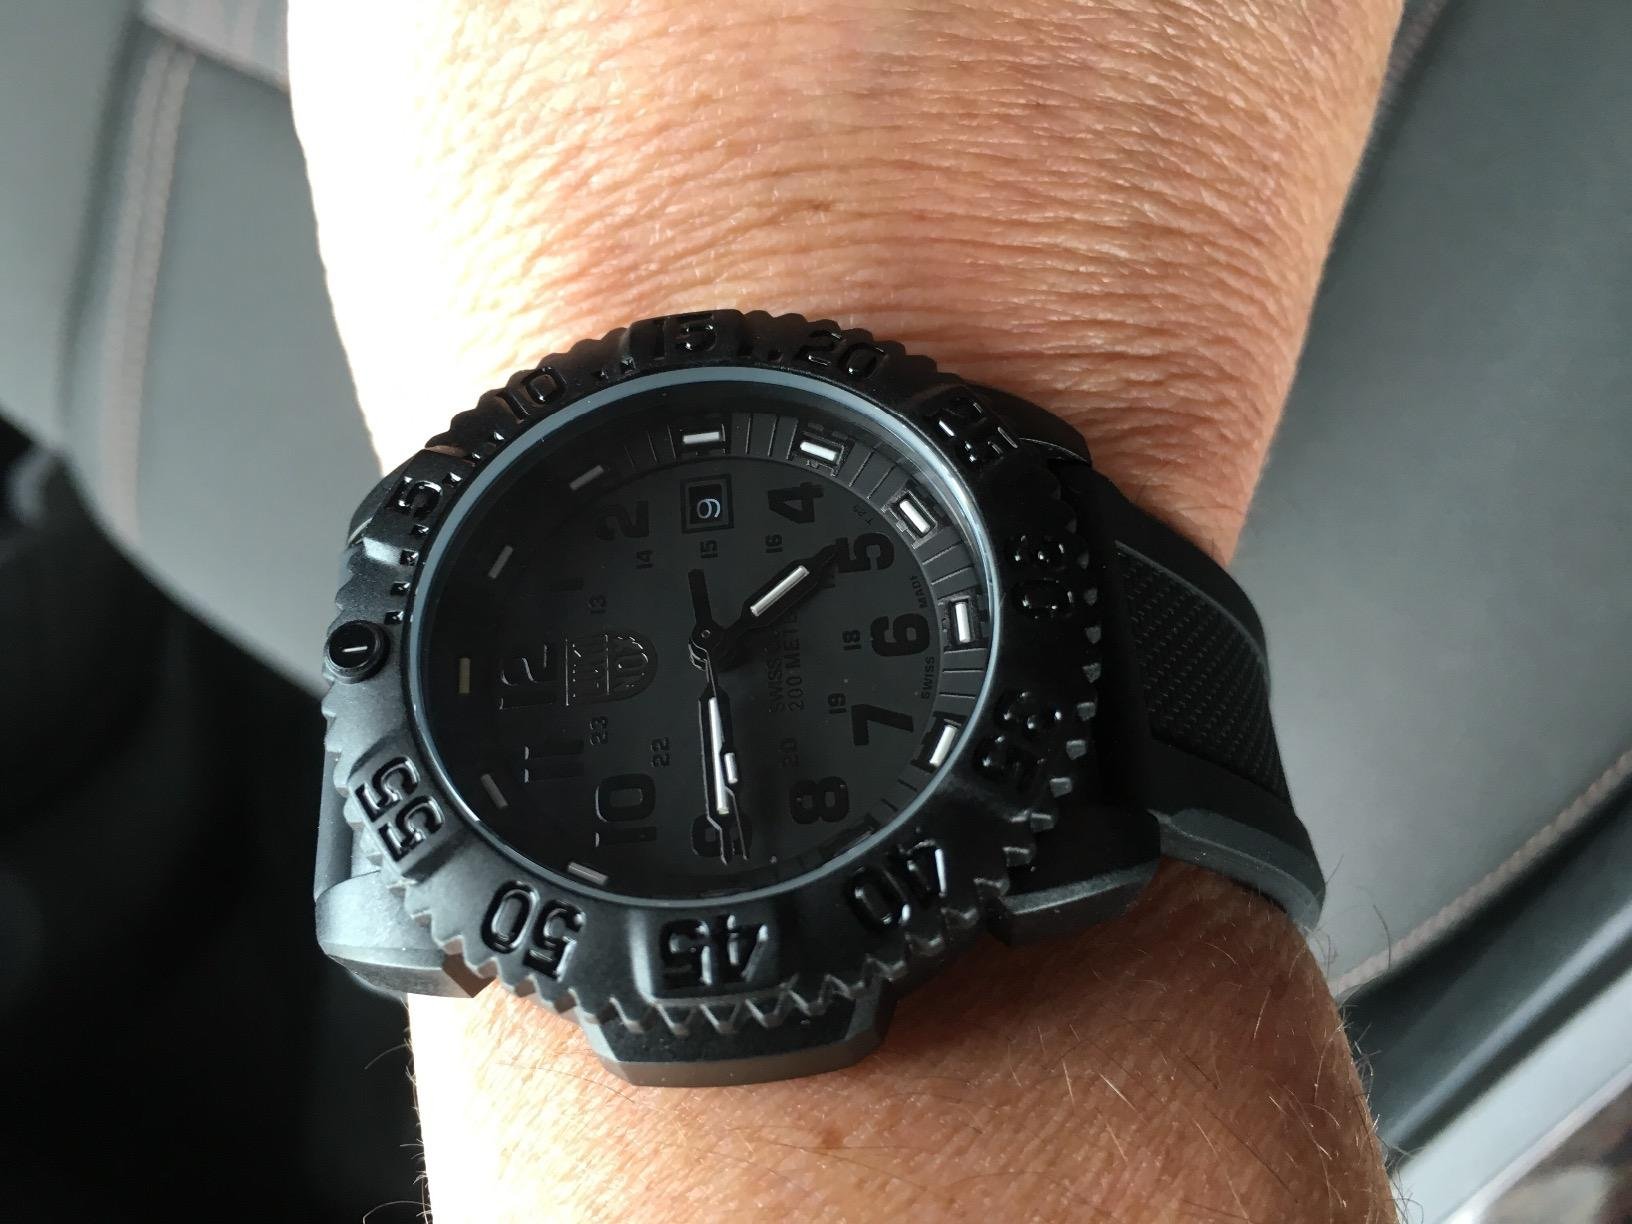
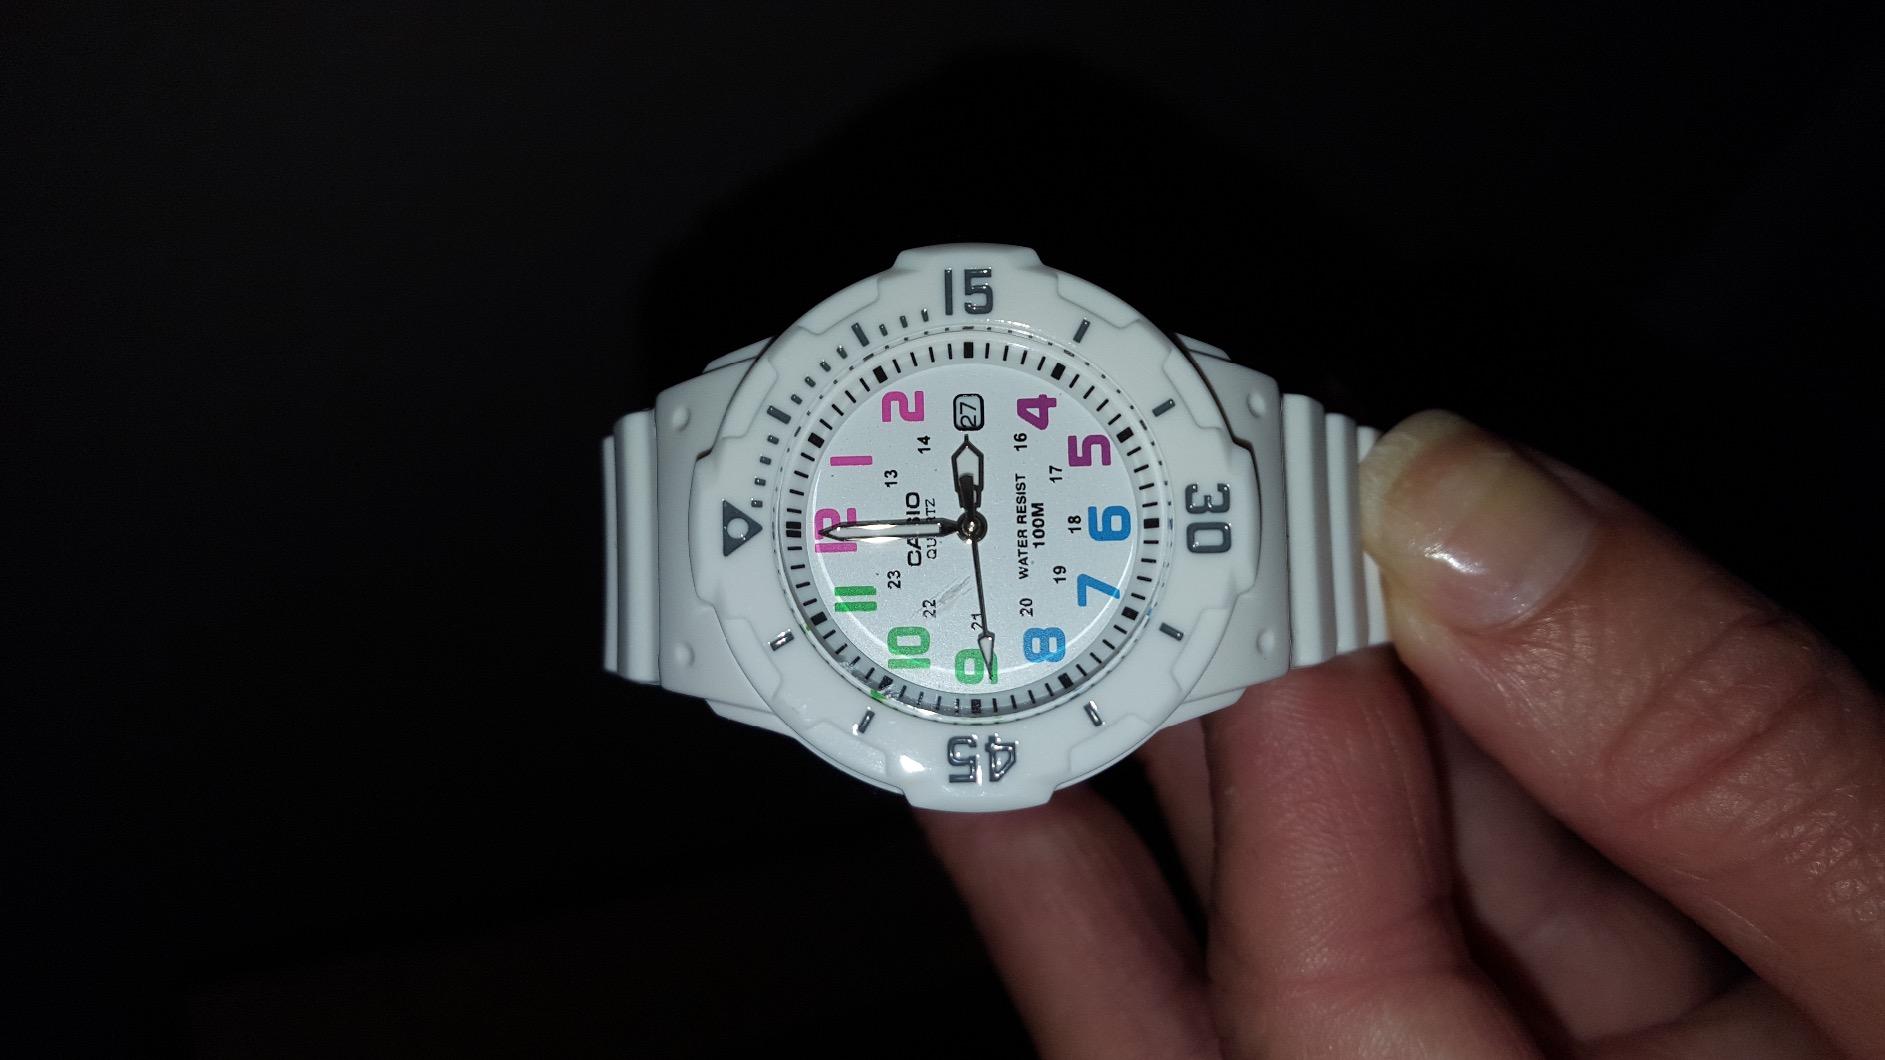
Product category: accessories_watch
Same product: no